James Harrison (American football)

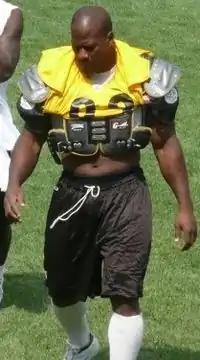
Harrison during training camp in 2008

Harrison spent two years on and off the practice squad for the Steelers, being released three times, and also was briefly on the active roster towards the end of the 2002 season, playing only special teams. Teammate and fellow linebacker, James Farrior, later told NFL Network that Harrison was so green early on in his career that he would simply "give up" on plays on which he was struggling and even would ask the coaches not to play him when he was struggling. Farrior said, "He was a knucklehead that didn't know the plays. We'd be in practice, in training camp, and he might not know what he was doing so he'd just stop and throw his hands up and tell (the coaches) to get him out of there. We thought the guy was crazy."